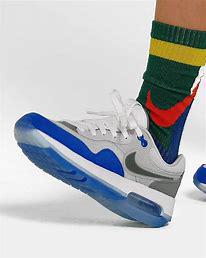
Brand: Nike
Model: Air Max Motif